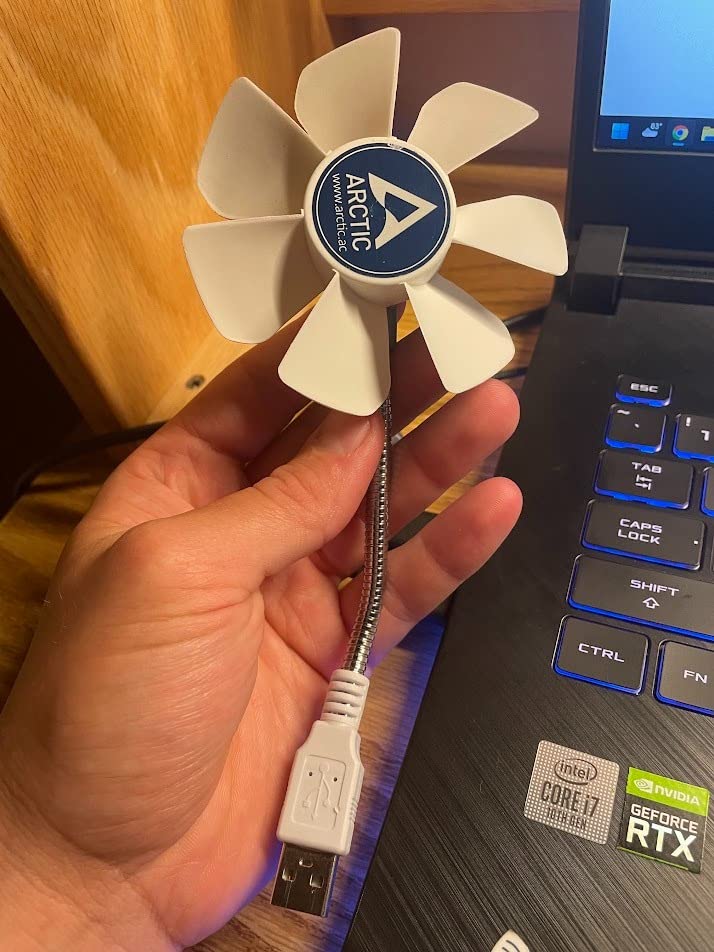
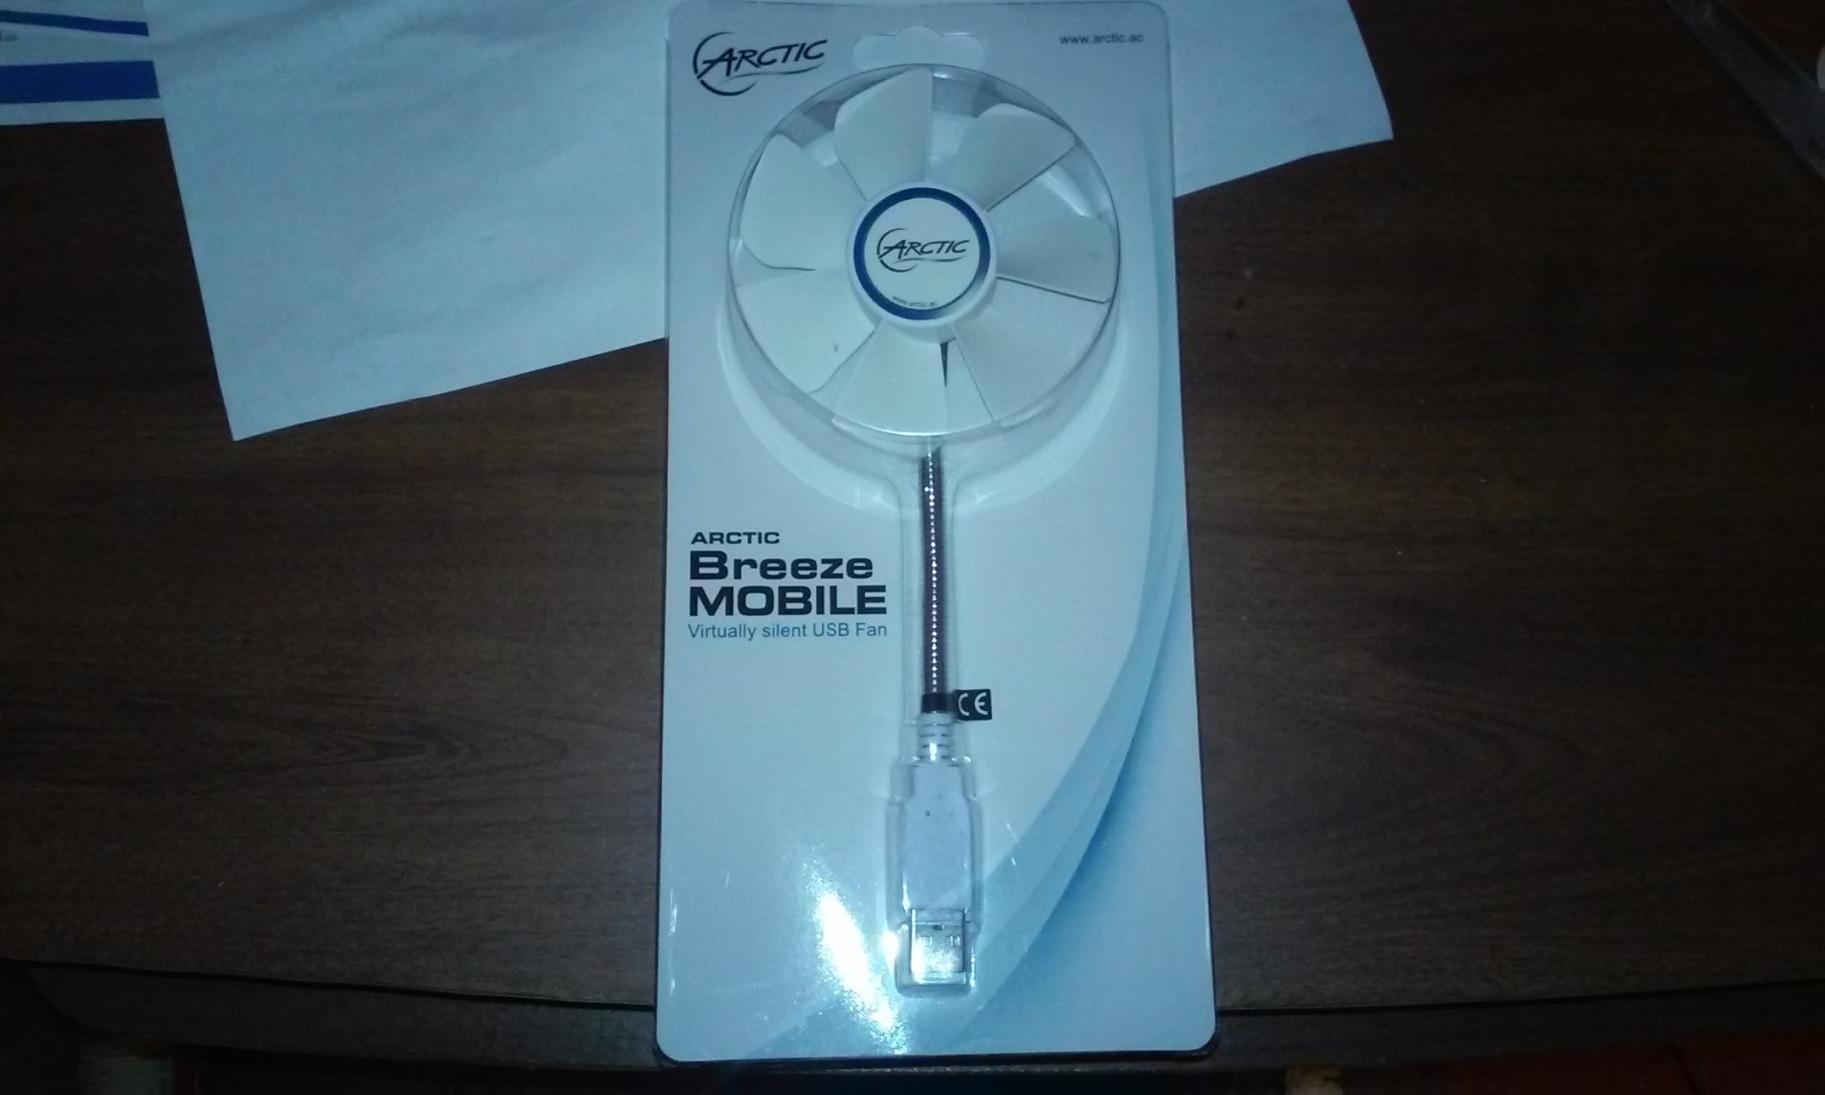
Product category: fan
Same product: yes